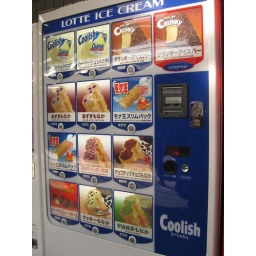
Vending machine at the train station in Kamakura